Reverse zoonosis

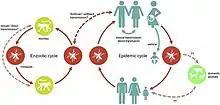
Confronting data sparsity to identify potential sources of Zika virus spillover infection among primates

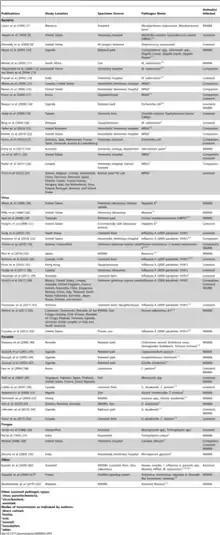
Case studies of reverse zoonoses by animal and disease type before 2014

A large number of wild animals with habitats that have yet to be encroached upon by humans are still affected by sapronotic agents through contaminated water.